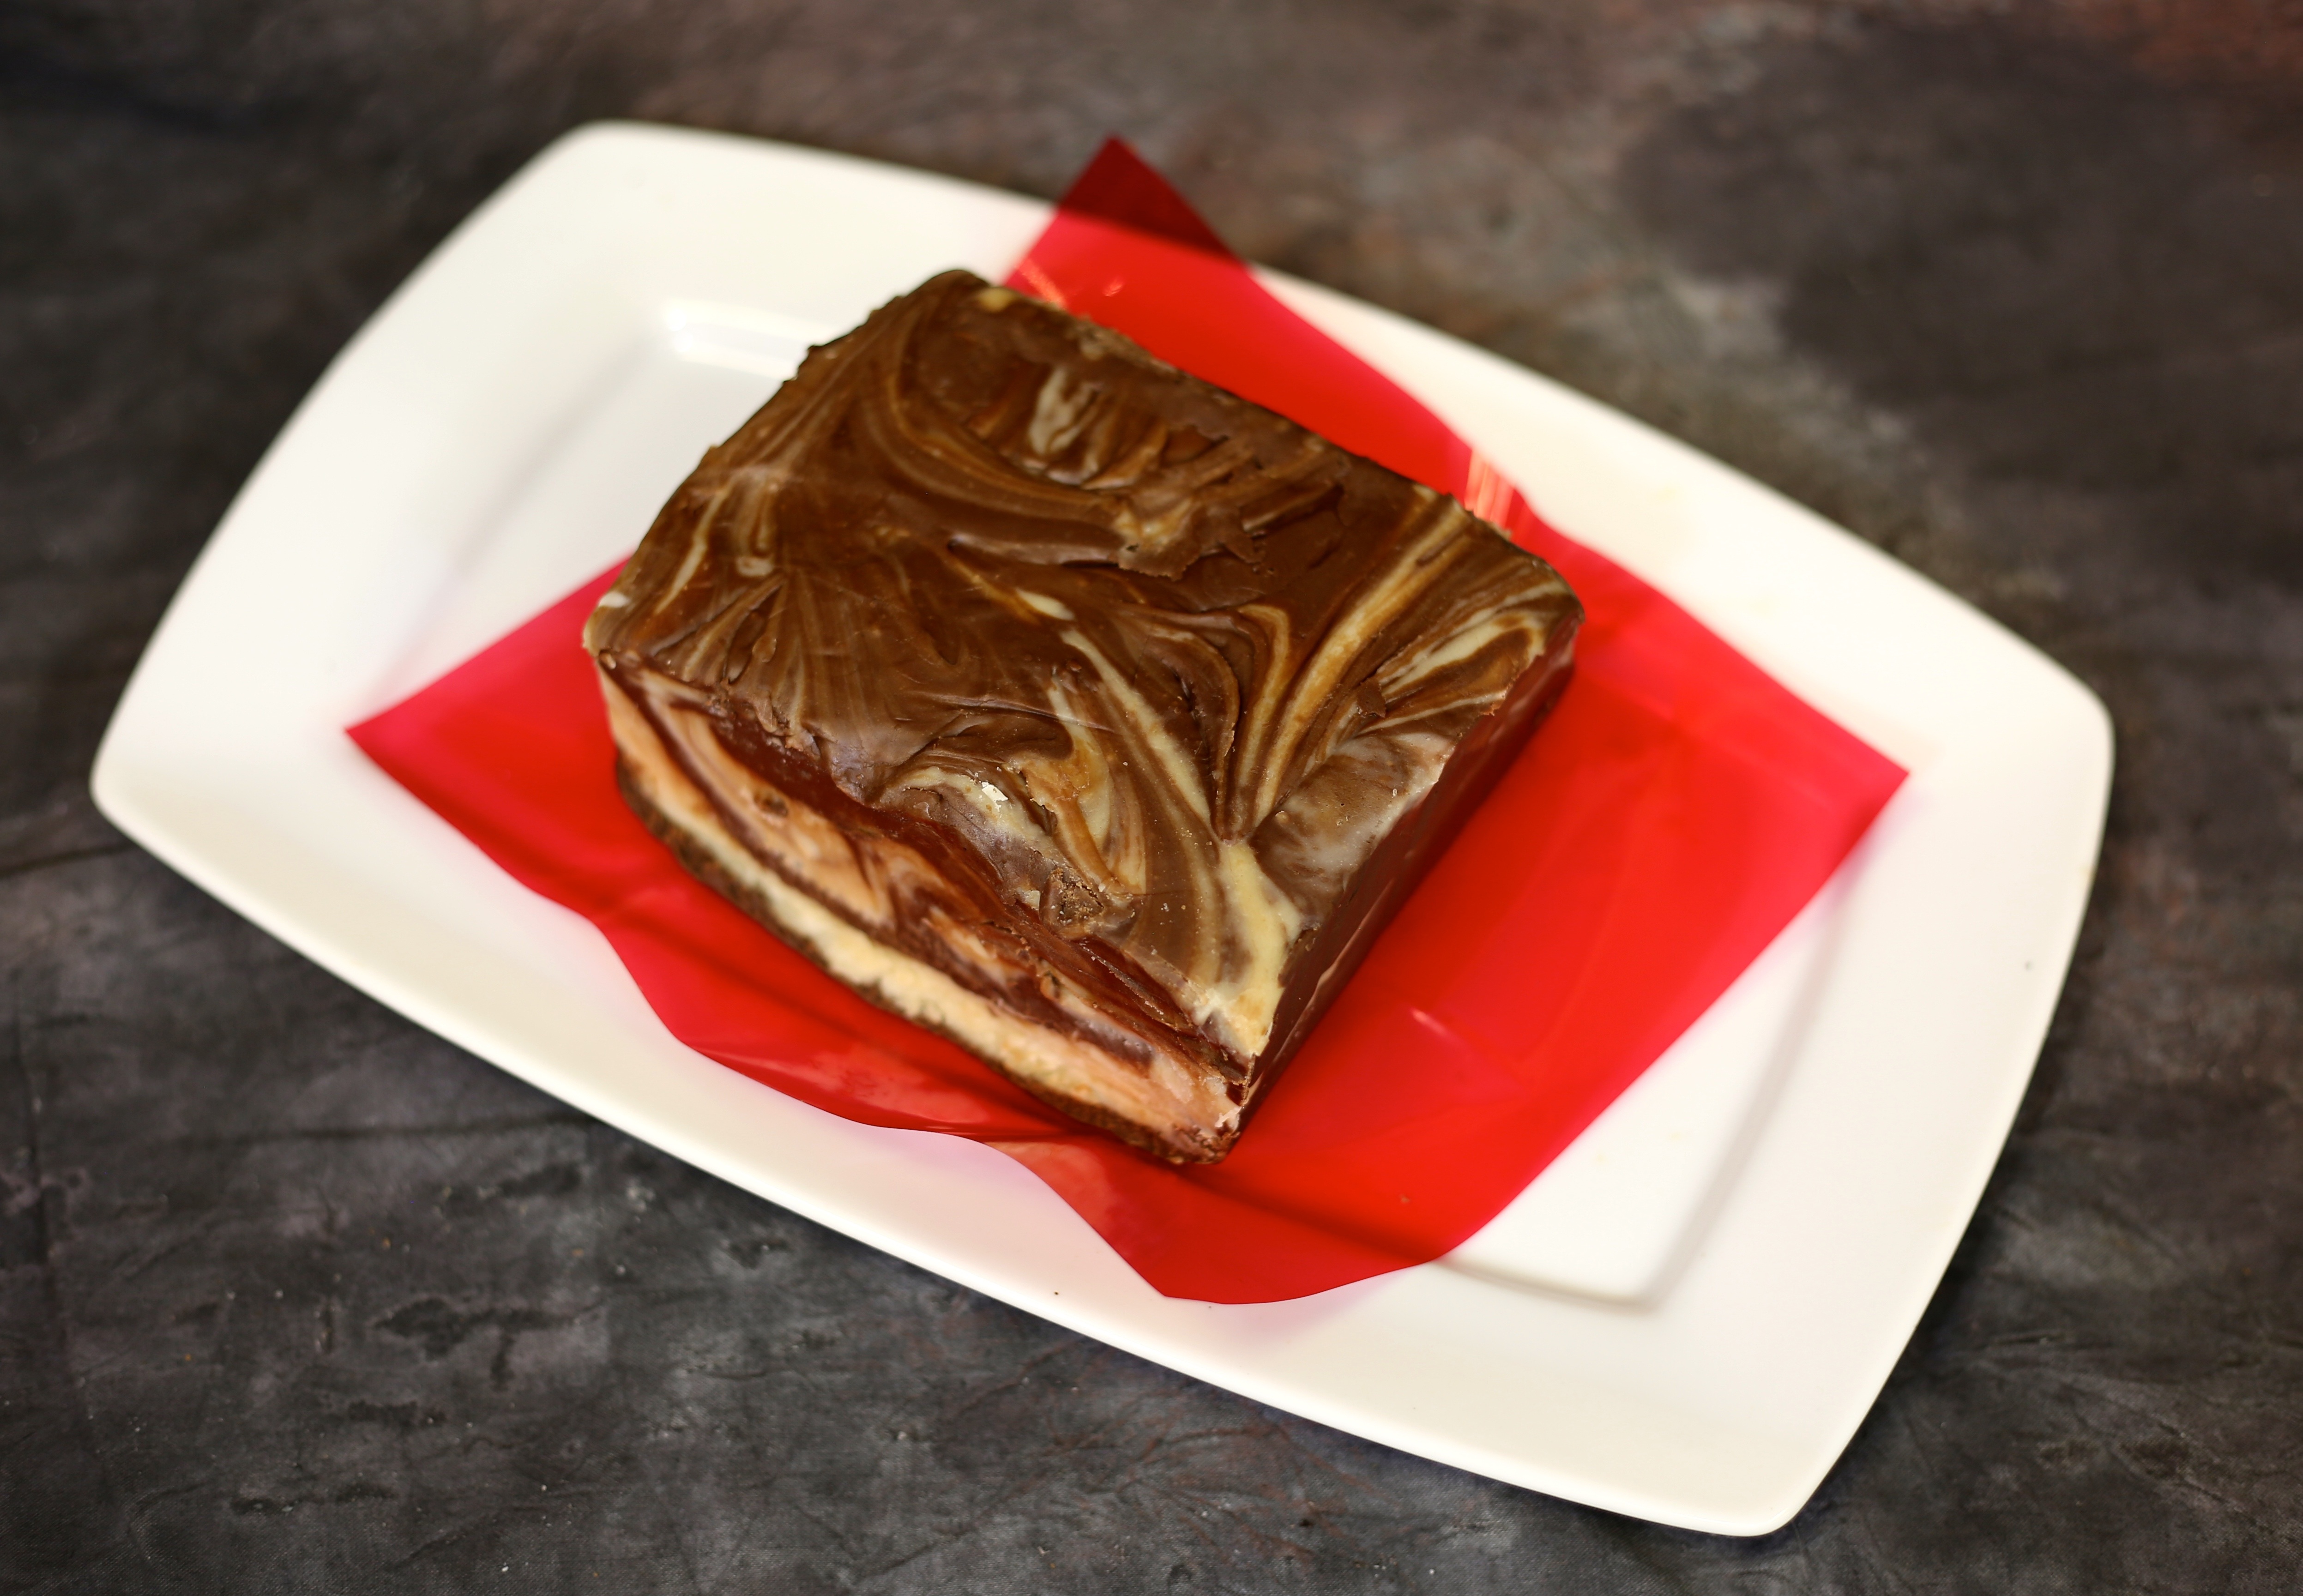
sweet, dark, dish, food, cooking, produce, fresh, brown, chocolate, gourmet, dessert, cuisine, caramel, cream, delicious, temptation, cake, bakery, fudge, cocoa, sugar, tasty, candy, melt, yummy, candy store, 1 lb, 1 pound, 16 oz